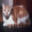
Label: cat